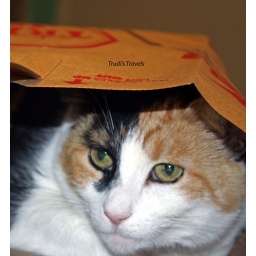
Sweet Pea loves to sit in paper and plastic bags. This one was on the kitchen table.